Couchwood

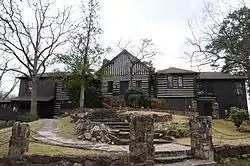

Couchwood is the summer estate of Harvey C. Couch, an industrialist and founder of Arkansas Power and Light in the early 20th century. The estate, located at 601 Couchwood Road, is southeast of Hot Springs, Arkansas, straddling the border of Garland and Hot Spring counties on the north shore of Lake Catherine.